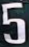
Number: 5